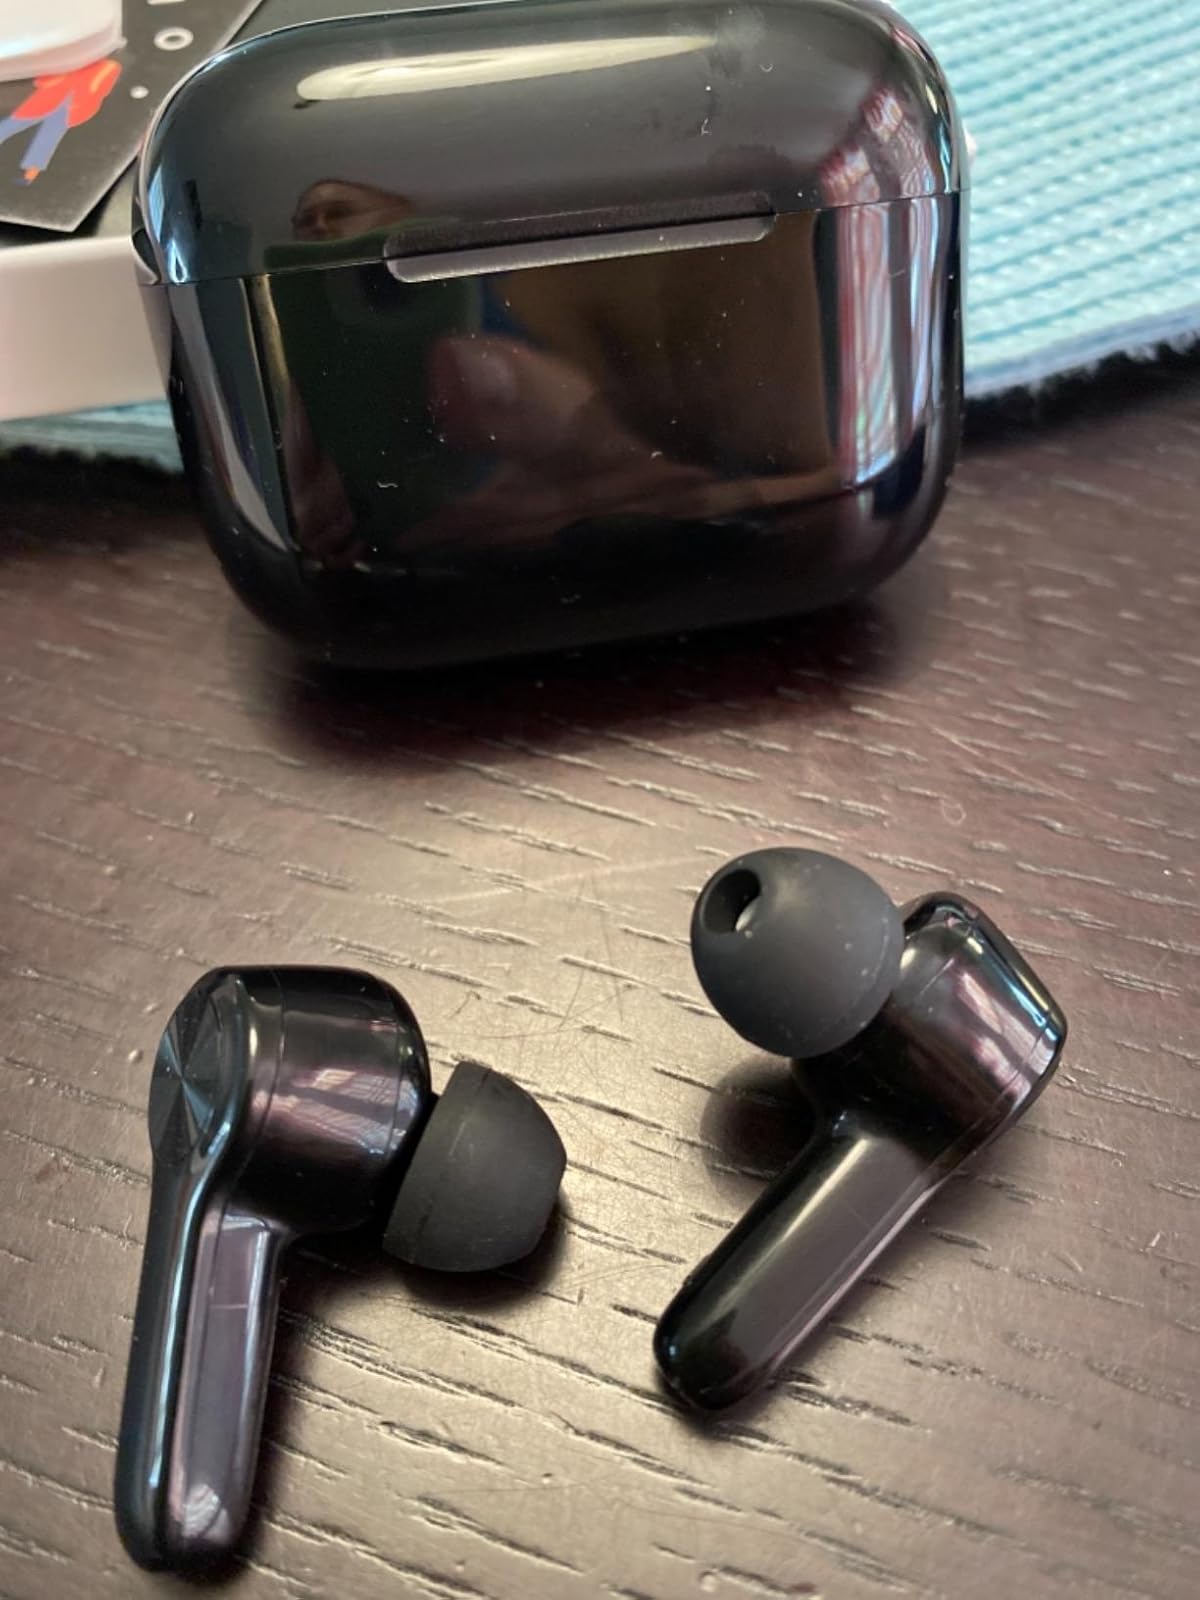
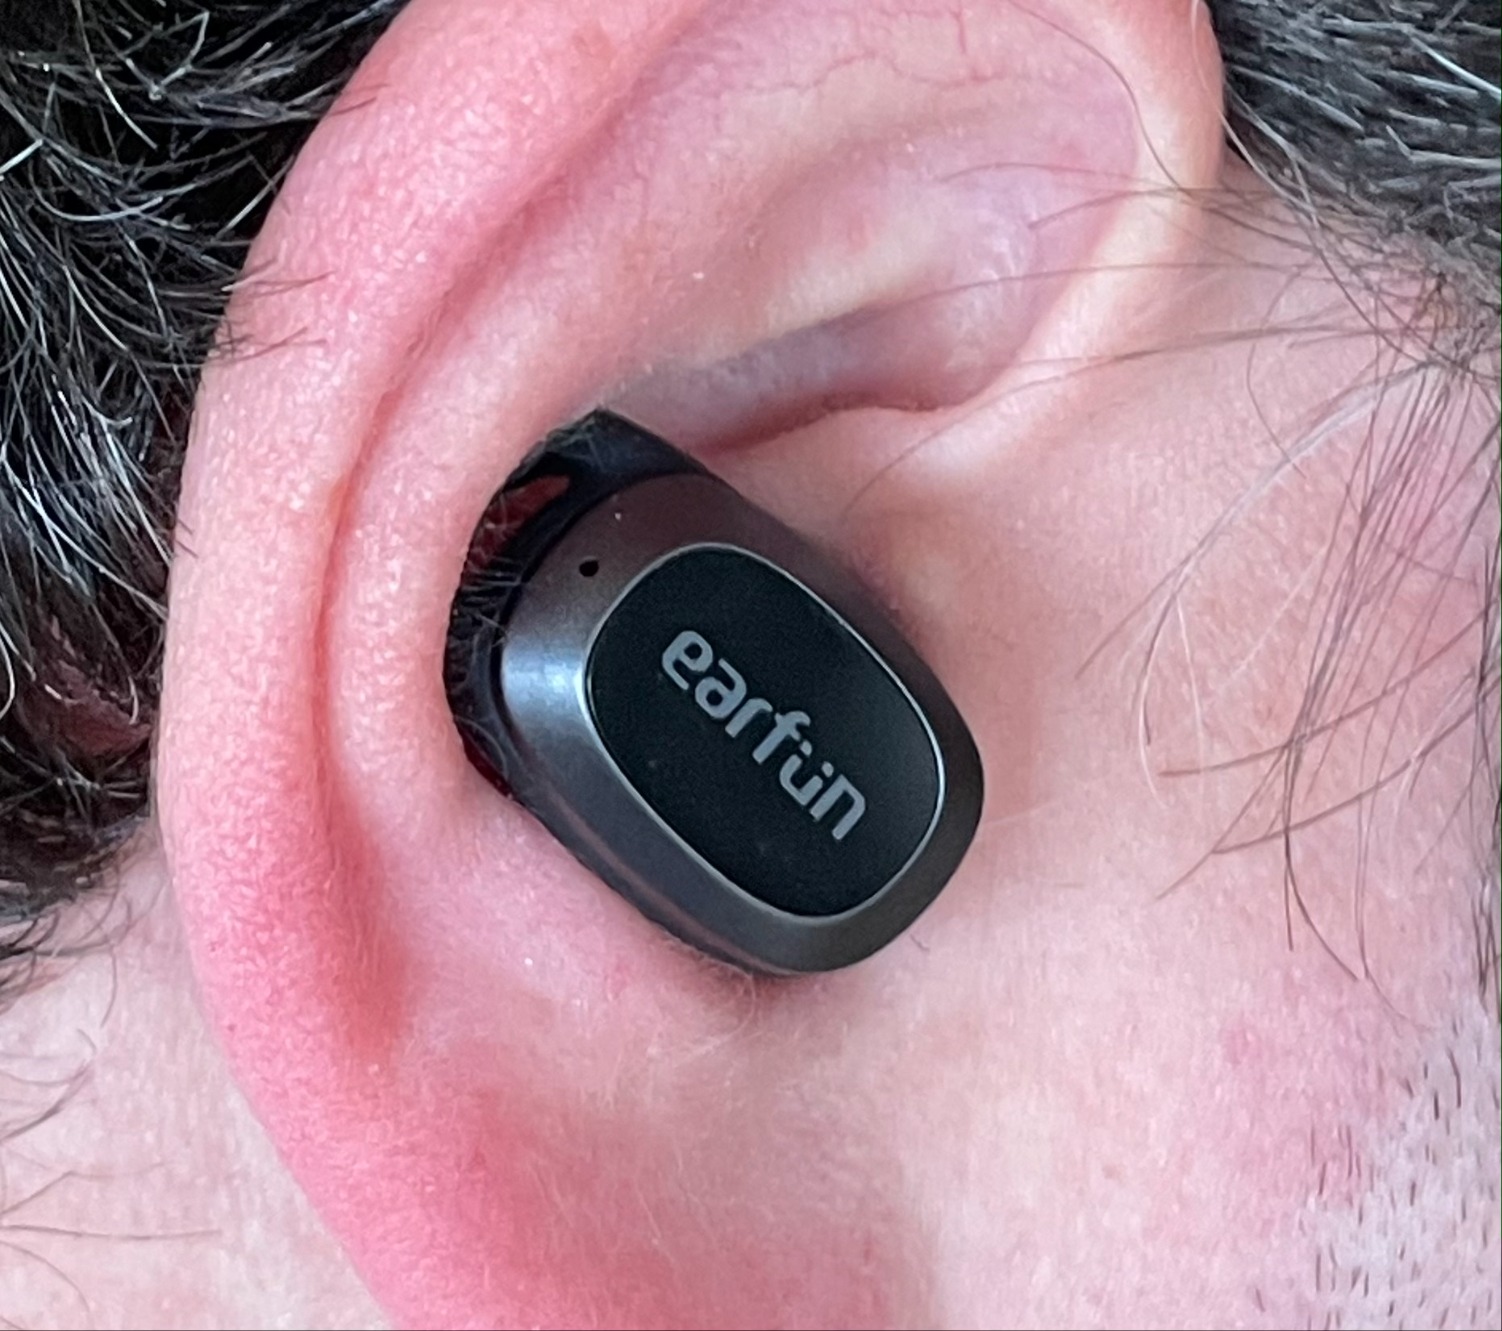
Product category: earbuds
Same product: no